Nine (manga)

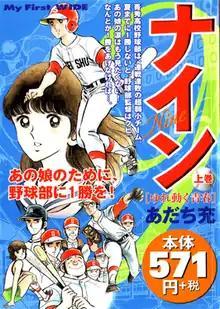
Cover of volume 1 of wideban release.

is a baseball manga series by Mitsuru Adachi. It was serialized in "Monthly Shōnen Sunday Zōkan" from the October 1978 through November 1980 issues. The series was adapted into three anime television films and a live-action television drama. An altered version of the first anime film was released in theaters, with new and re-arranged music.